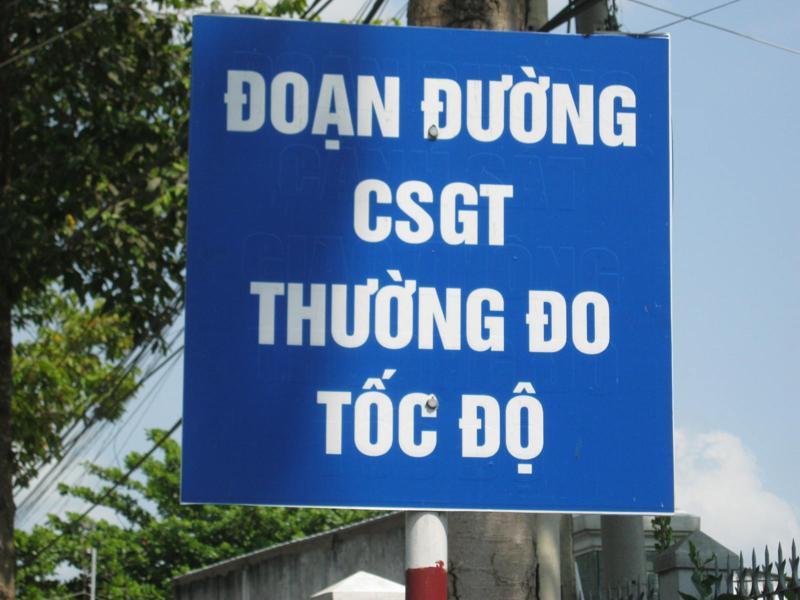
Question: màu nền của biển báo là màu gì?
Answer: màu nền của biển báo là màu xanh dương